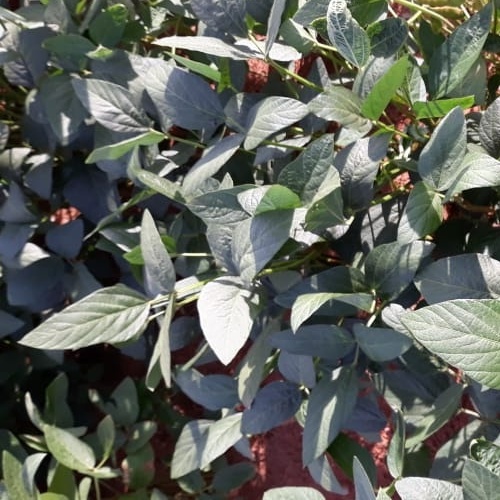
Label: Healthy